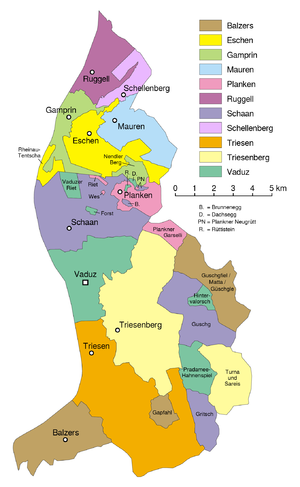
Une exclave est, en géographie humaine, un morceau de terre sous souveraineté d'un pays du territoire principal duquel il est séparé par un ou plusieurs pays ou mers.
La principauté du Liechtenstein est divisée en onze communes, la plupart n'étant formées que d'une seule ville.